Vassilis Spanoulis

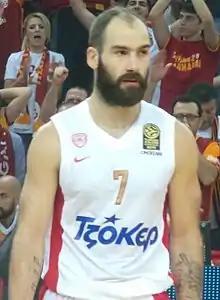
Spanoulis, while playing for Olympiacos in 2013.

Spanoulis was named the EuroLeague MVP in 2013. He was also the EuroLeague Finals Top Scorer, and was named the EuroLeague Final Four MVP, after leading Olympiacos to the 2013 EuroLeague championship title, which completed Olympiacos Piraeus' back-to-back EuroLeague championship run (2012 and 2013). He became just the second player to win both the EuroLeague MVP and the EuroLeague Final Four MVP in the same season, along with Dimitris Diamantidis; and he also became just the second player to win the EuroLeague Final Four MVP award 3 times, along with Toni Kukoč.